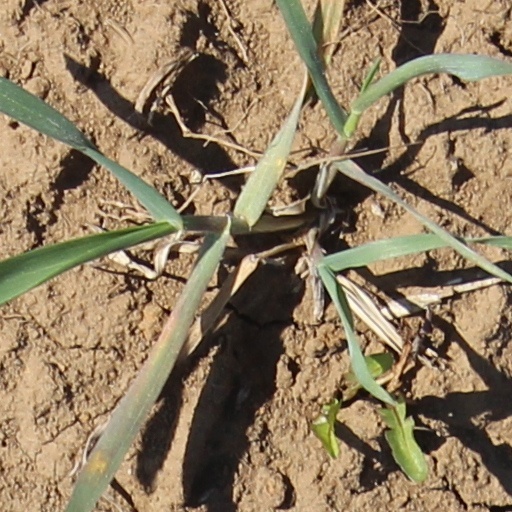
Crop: wheat